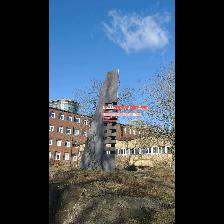
Label: NonHuman